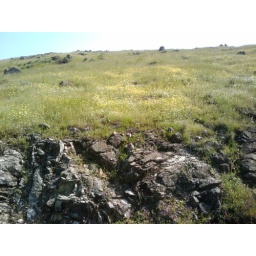
A small field of wild flowers just above the trail.